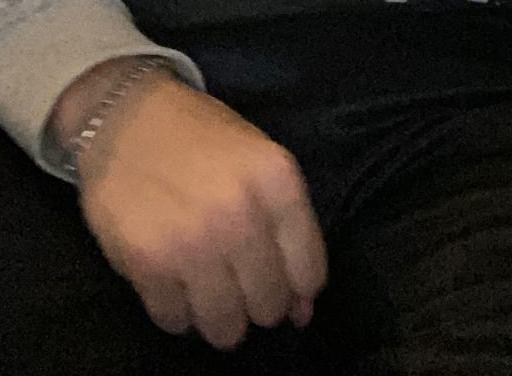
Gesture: no_gesture